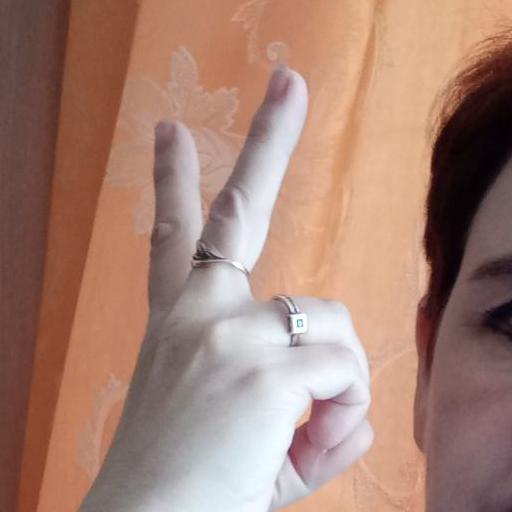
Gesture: peace_inverted